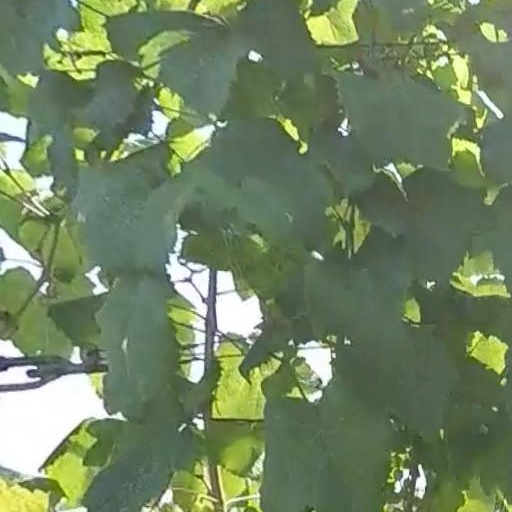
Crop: grape